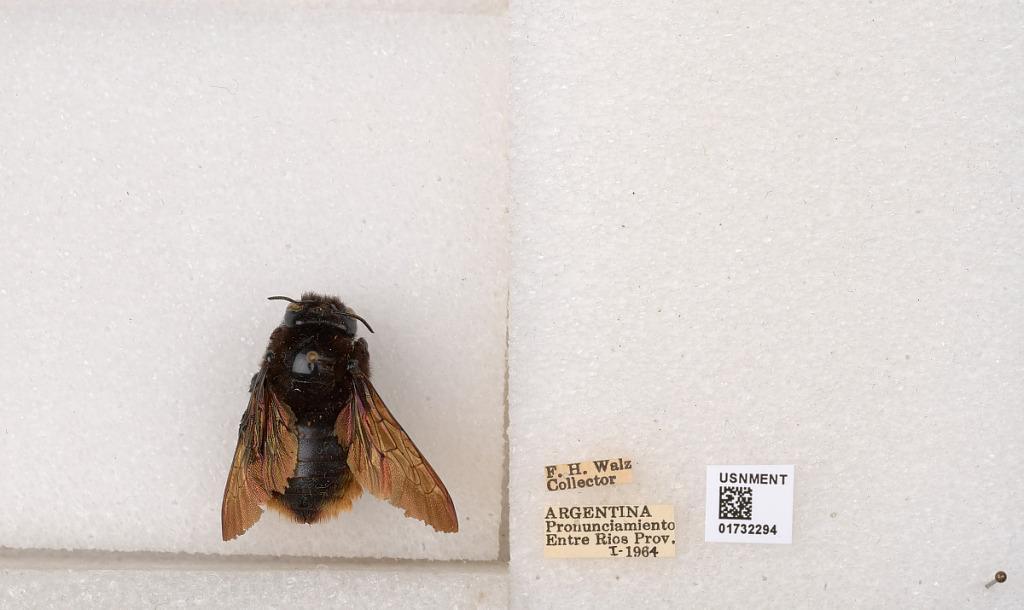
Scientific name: Xylocopa (Neoxylocopa) augusti Lepeletier
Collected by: F. Walz
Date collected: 1964-1-1
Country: Argentina
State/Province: Entre Rios
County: Departamento de Uruguay
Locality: Pronunciamiento
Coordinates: -32.3452, -58.4404